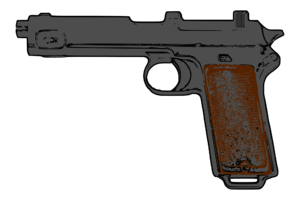
Le Steyr-Hahn est un pistolet autrichien qui fut produit de 1911 à 1918 en Autriche par l'OEWG. Il était vendu dans le commerce comme Steyr M11. Il fut adopté par l'armée austro-hongroise, l'armée roumaine et l'armée chilienne comme Steyr Modèle 1912. Les officiers austro-hongrois et roumains l'utilisèrent durant les guerres balkaniques et la Grande Guerre. Après 1918, il resta en service en Autriche, en Tchécoslovaquie et en Yougoslavie. Les Roumains le remplacèrent en 1935 par le Beretta model 1934. Les armes de l'Armée autrichienne furent réemployés par la Wehrmacht en 1939-1945. Quelques-uns connurent les guerres de Yougoslavie dans les années 1990 ; on peut ainsi les voir dans le film Underground d'Emir Kusturica. Un pistolet rafaleur en fut dérivé pour les aviateurs austro-hongrois : le Steyr M12 P16.